Diabetes in dogs

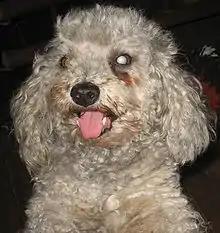
Dog with a cataract in its left eye.

Sometimes, the first sign of diabetes noticed by the owner may be that their dog either has become blind (due to the formation of cataracts in the eyes), or has vomiting, anorexia, lethargy and weakness (due to ketoacidosis).